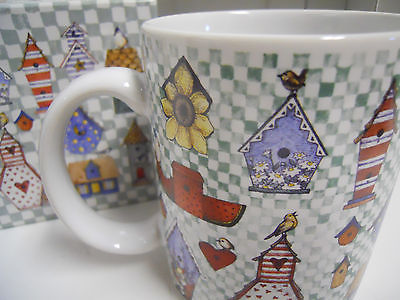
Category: mug